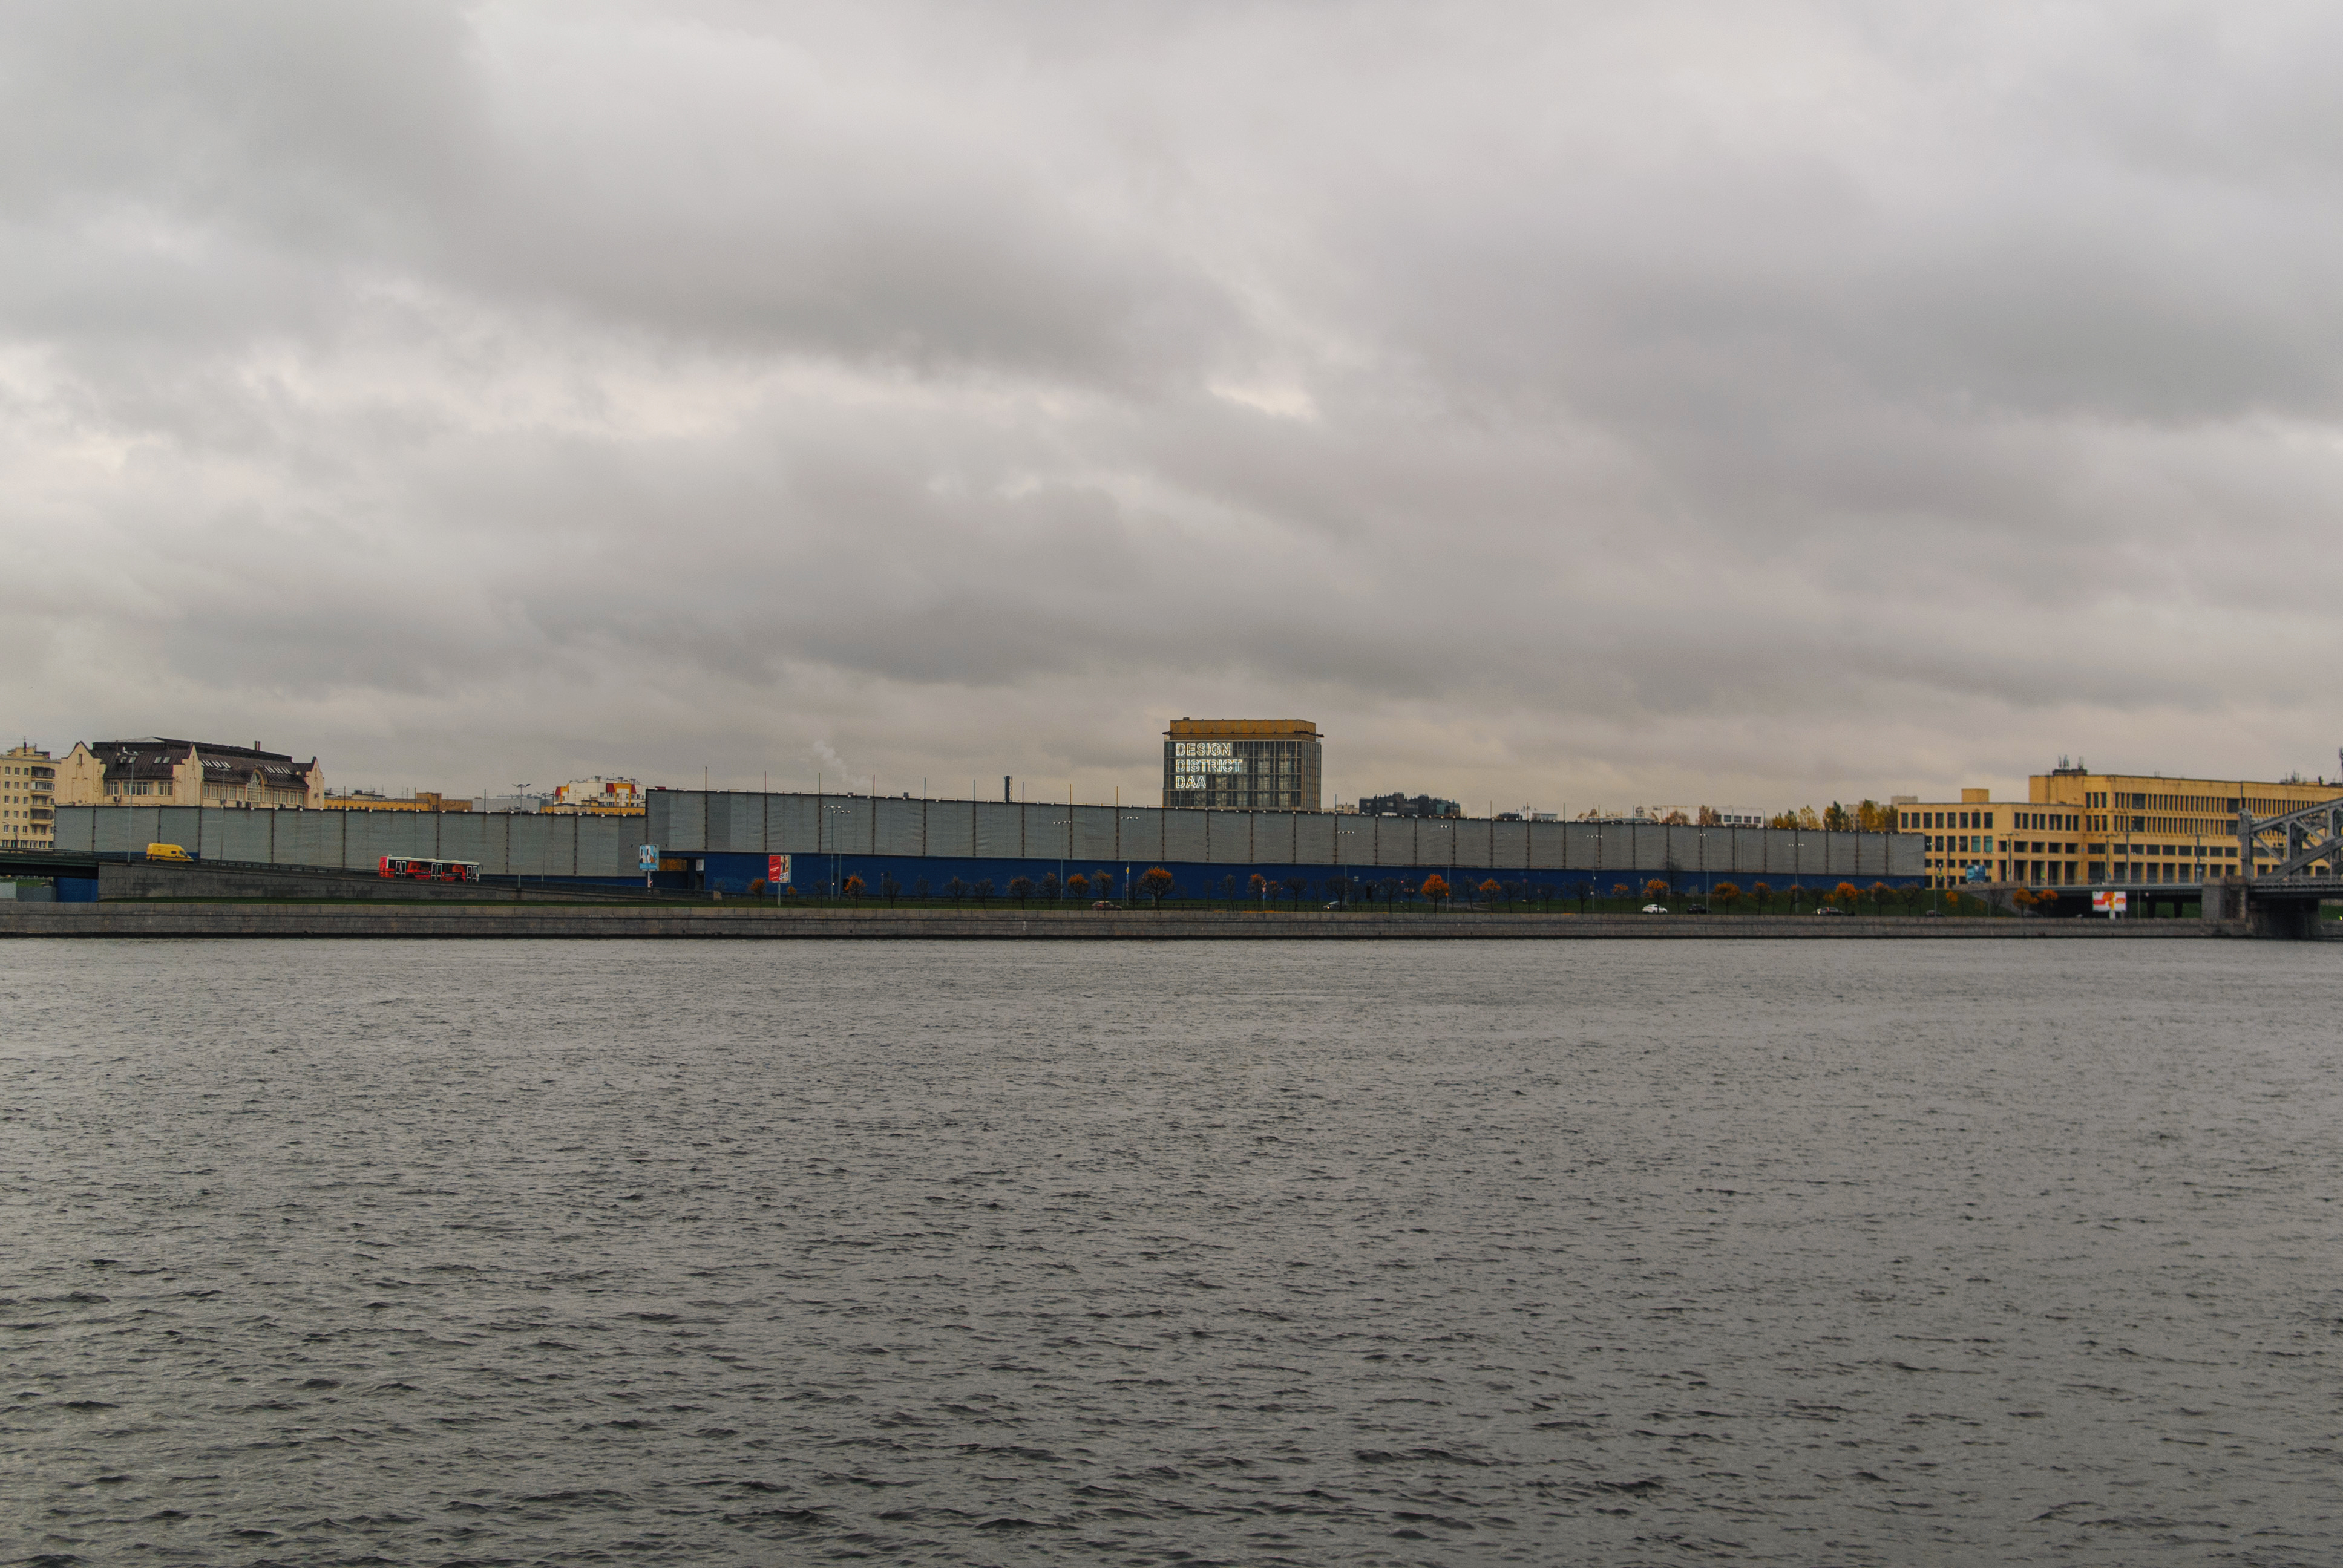
image, water, sky, transport, waterway, cloud, sea, river, freight transport, channel, urban area, vehicle, city, architecture, ocean, boat, ship, port, dock, watercraft, harbor, coast, vacation